Ashura protests

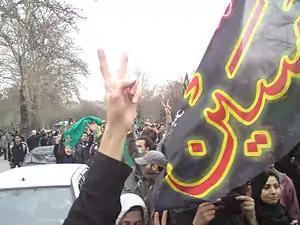
Ashura protest in Keshavarz Boulevard, Tehran, Iran.

The Ashura protests were a series of protests which occurred on 27 December 2009 in Iran against the outcome of the June 2009 Iranian presidential election, which demonstrators claim was rigged. The demonstrations were part of the 2009 Iranian election protests and were the largest since June. In December 2009, the protests saw an escalation in violence.